FC Barcelona 2–8 FC Bayern Munich

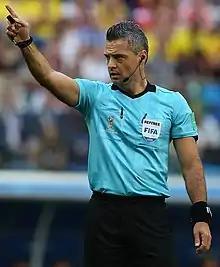
Slovenian referee Damir Skomina officiated the match.

In the 1998–99 UEFA Champions League group stage, Bayern defeated Barcelona in both matches, 1–0 at home and 2–1 away en route to Bayern topping Group D while Barcelona finished third and failed to reach the knockout stage.